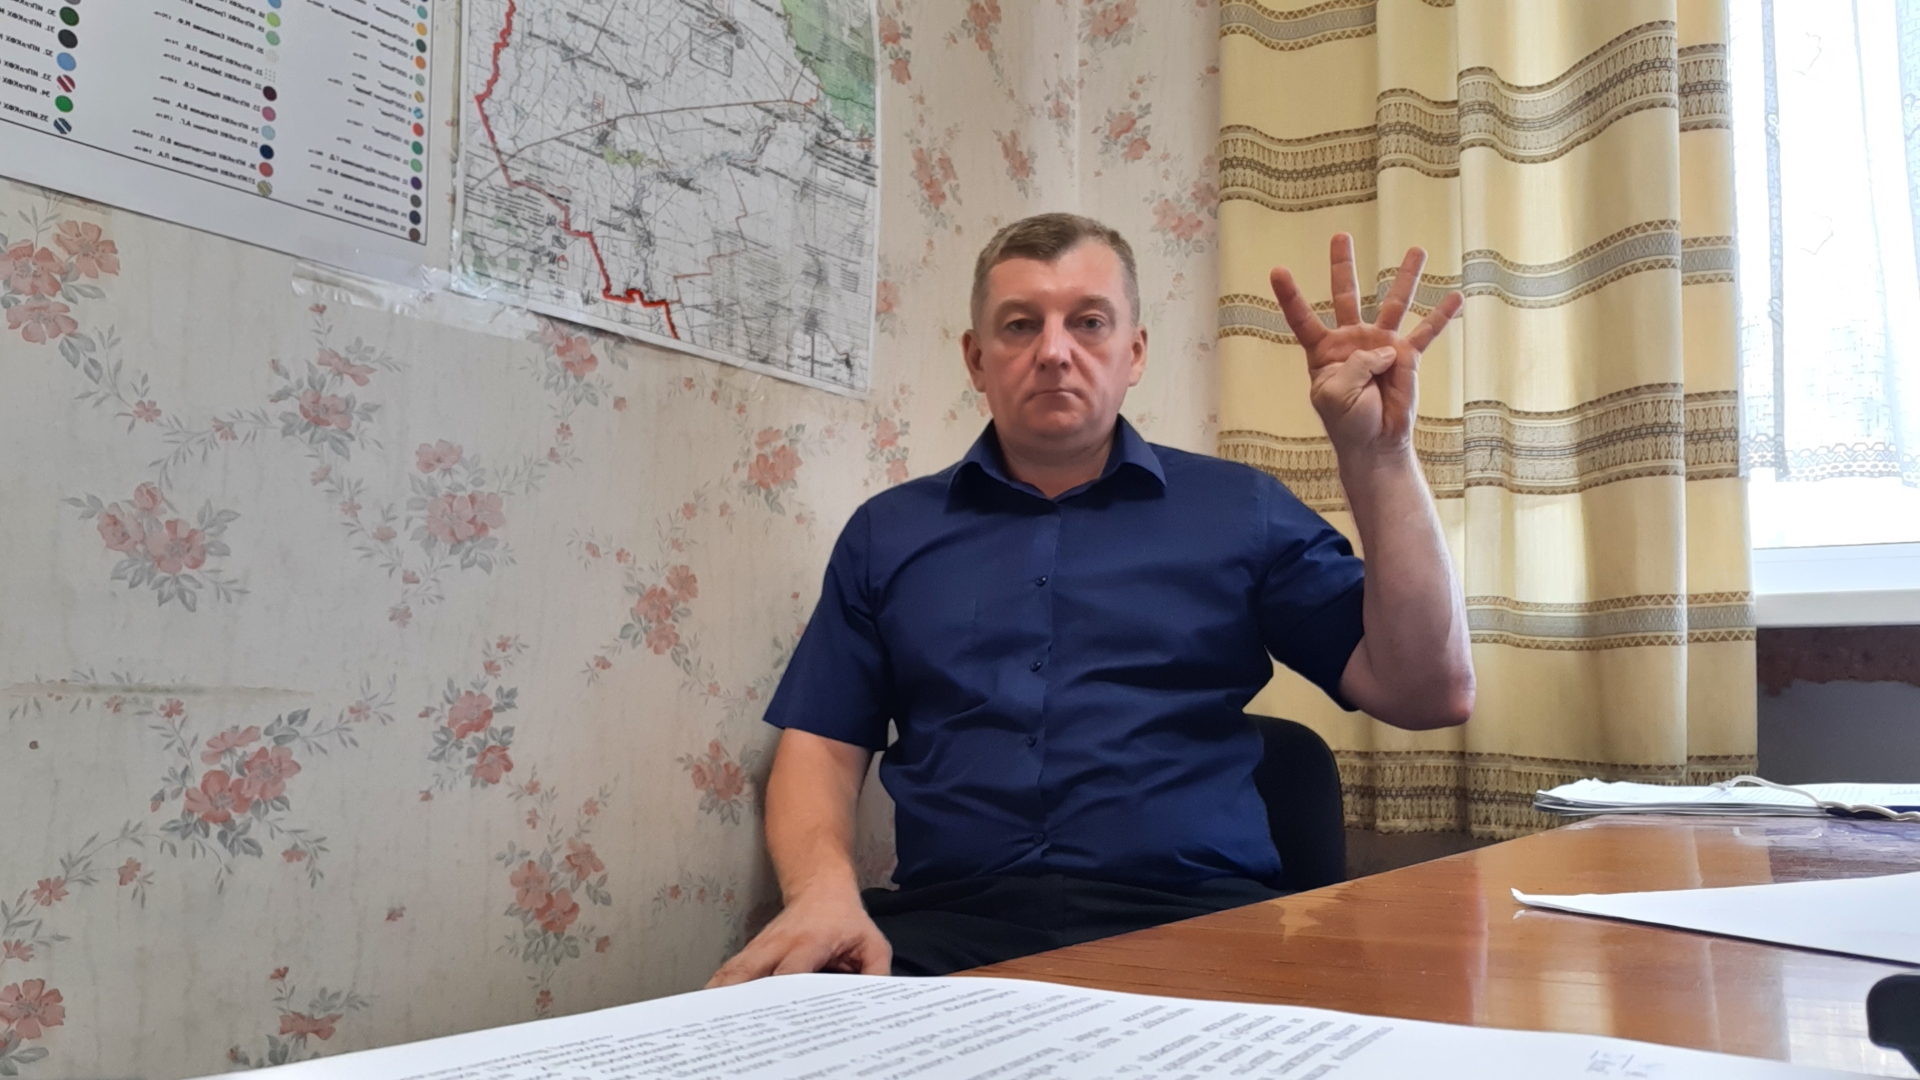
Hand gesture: four